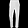
Label: Trouser